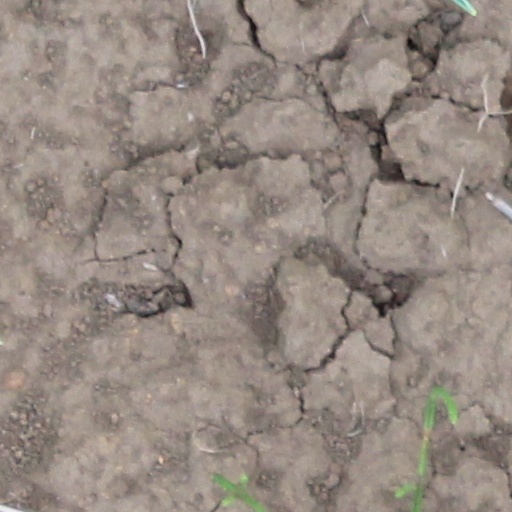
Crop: wheat